Charles Durang

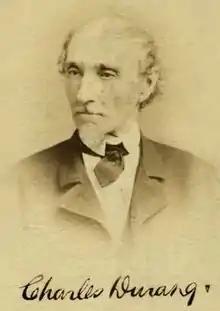
photo portrait of the actor, dancing teacher, writer, and theater historian Charles Durang (1794-1870)

Charles Durang (December 4, 1794 – 1870) was an American actor, dancer, writer, and theater historian.